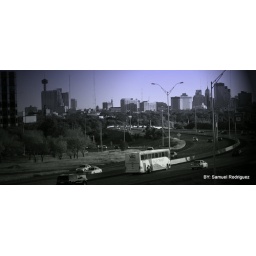
trinity's view of san antonio in blue sky